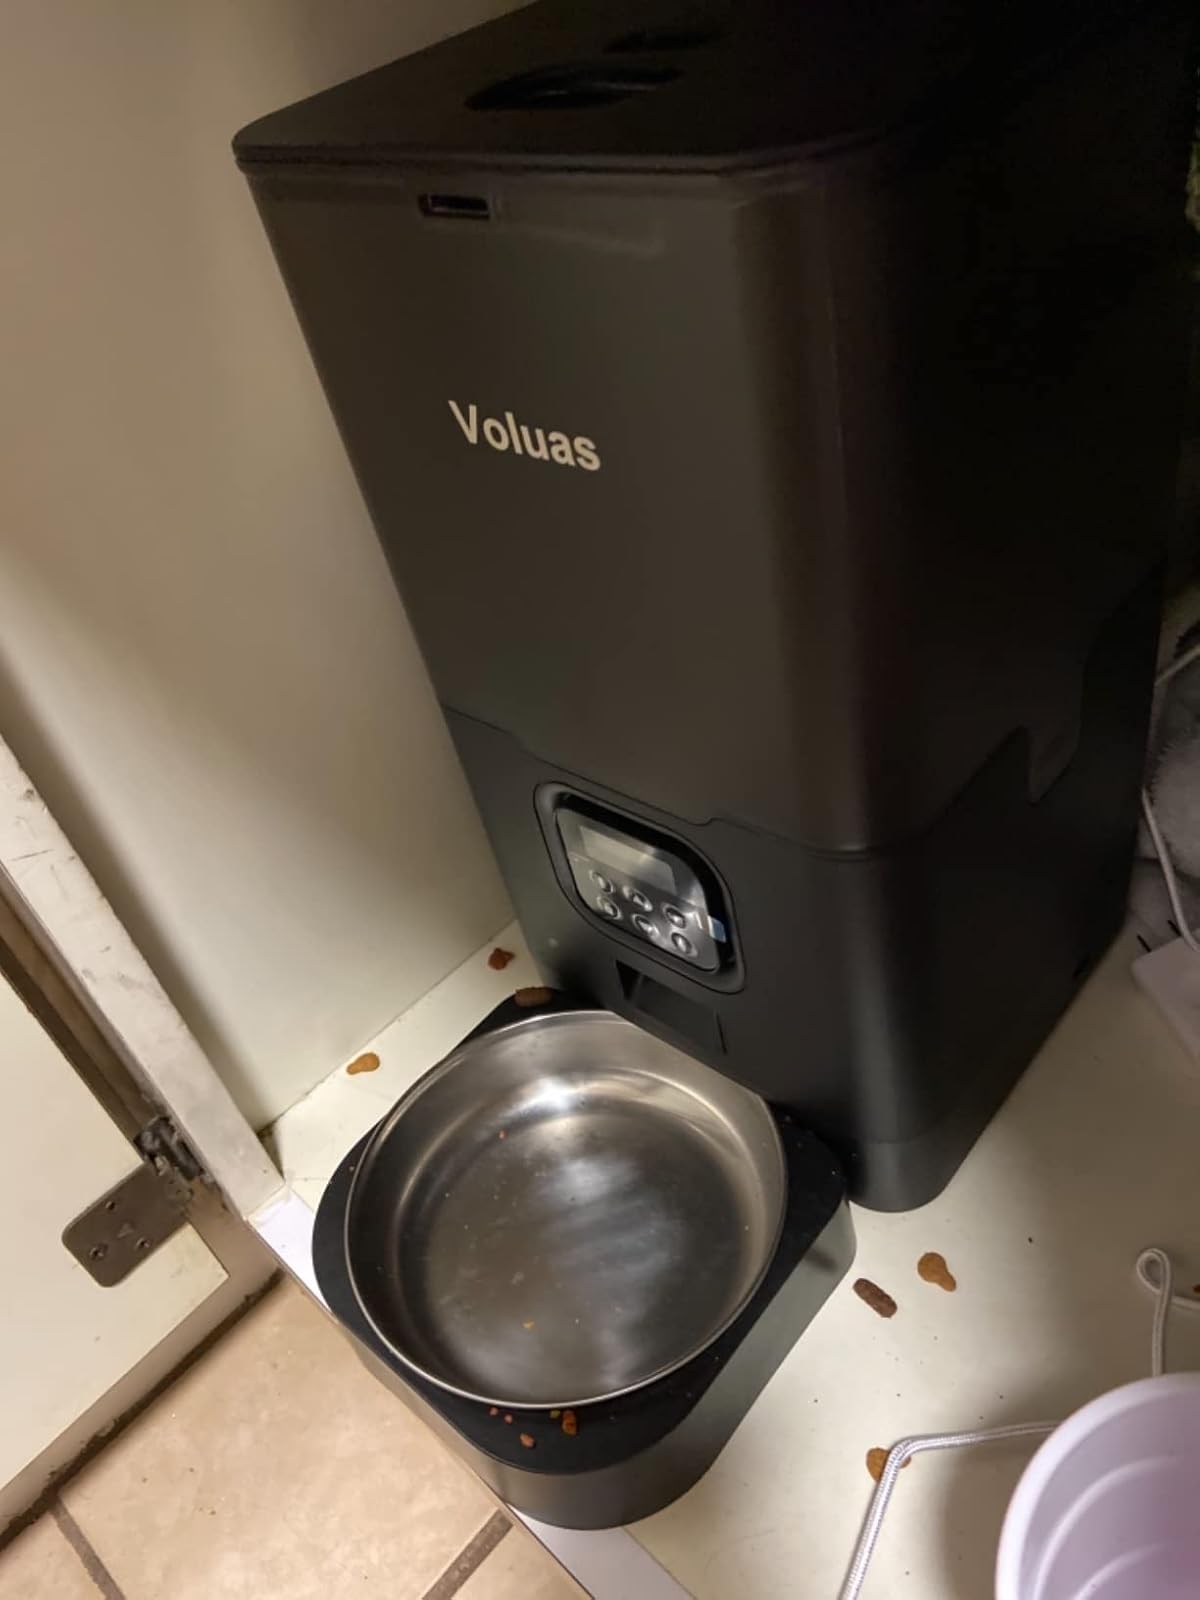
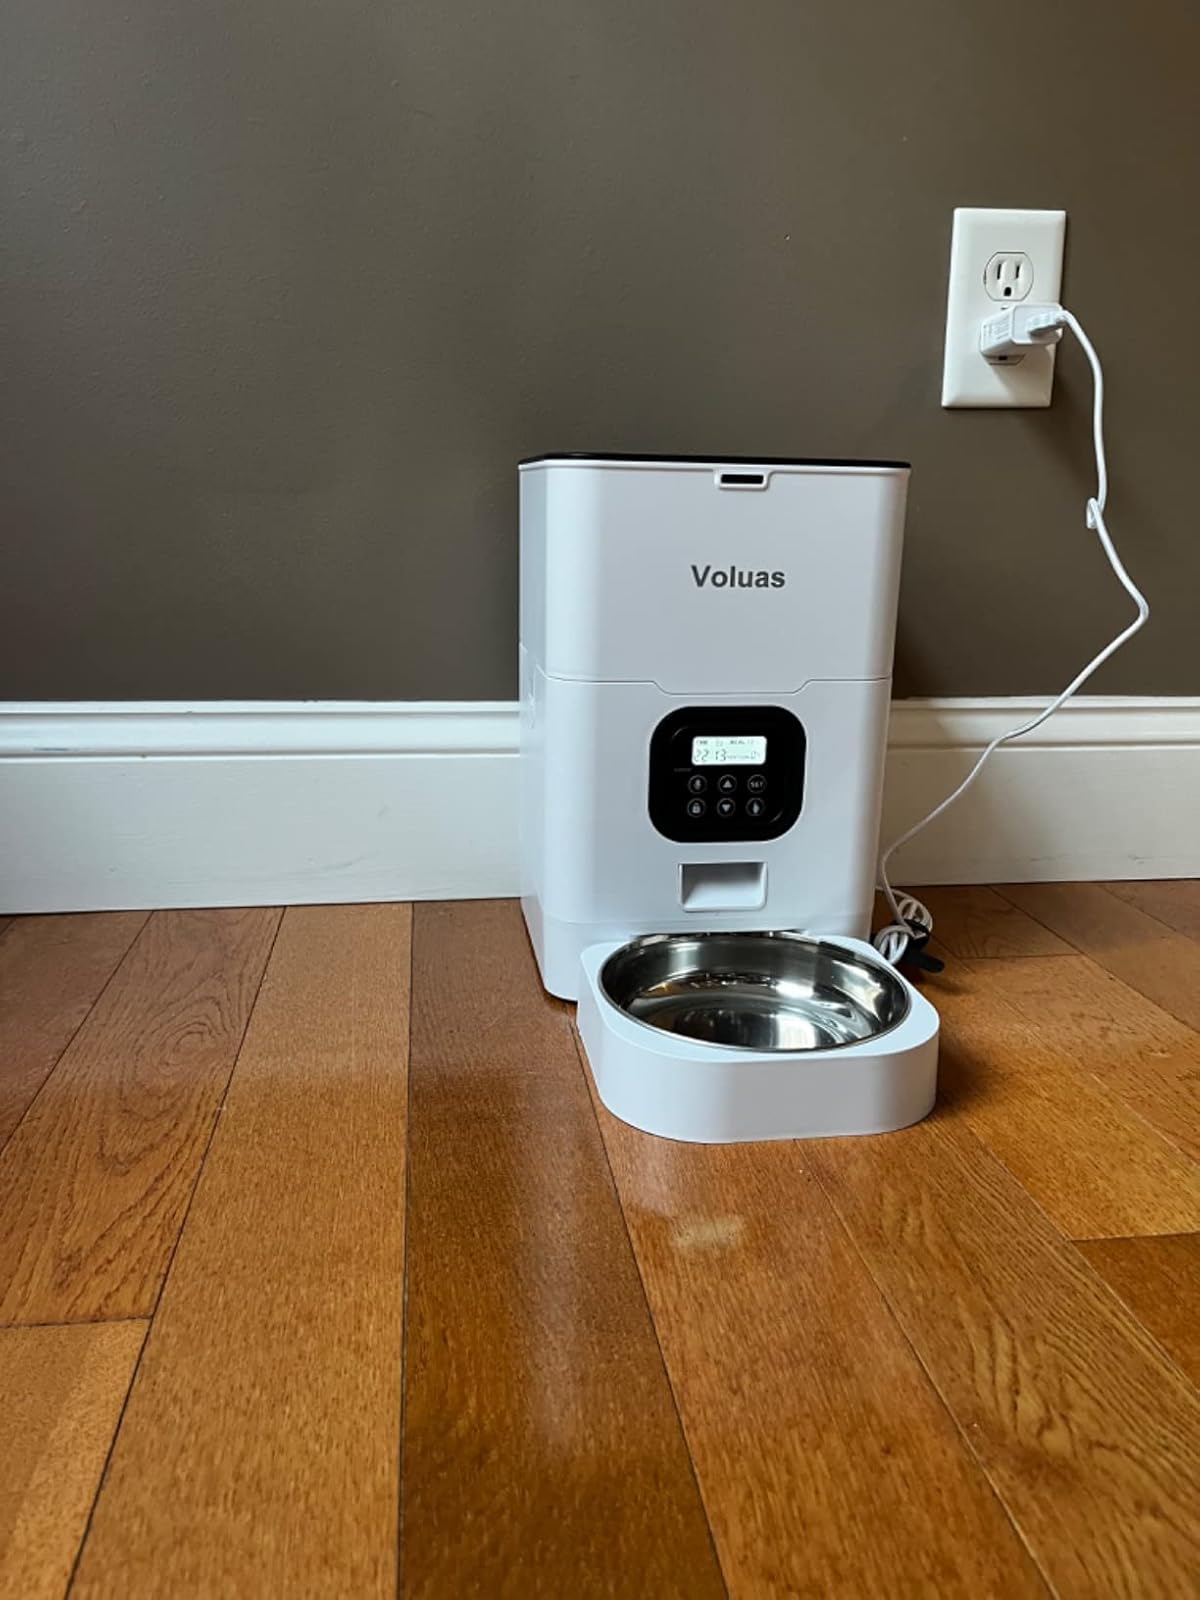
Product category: items_feeder
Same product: no